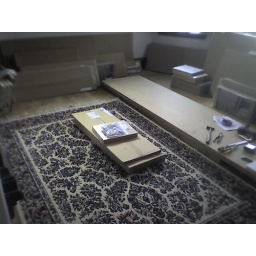
15&amp;quot; wide wall cabinet to the right of the oven - all laid out in preparation for assembly